Norkring

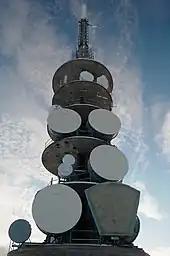
The relay and transmission tower on Ulriken, Bergen

The relay network opened between 1960 and 1968 and covered the segments Oslo–Bergen, the coast from Oslo via Kristiansund, Bergen, Stavanger and Ålesund to Trondheim, and from Oslo via Trondheim north to Kirkenes. NRK had to its disposition four 15-kHz mono analog program channels. The government accelerated construction of transmitters in 1966, and by 1971 seventy-nine percent of the population had access to television coverage. In 1970 the network consisted of 39 main television transmitters and 266 smaller transmitters and frequency converters. The FM network consisted of 36 main transmitters and 126 smaller transmitters and frequency converters. The investments cost NOK 200 million—the increase caused by a combination of inflation and under-budgeting. The operational costs remained at the budgeted levels.